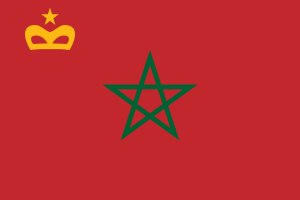
Marokkos flag
Marokkos koffardiflag
Marokkos flag er et rødt flag med et grøn pentagram i midten. Størrelsesforholdet er 2:3. Skønt dagens flag blev taget i brug ved Marokkos uafhængighed fra Frankrig i 1956, har det også en langt ældre historie.